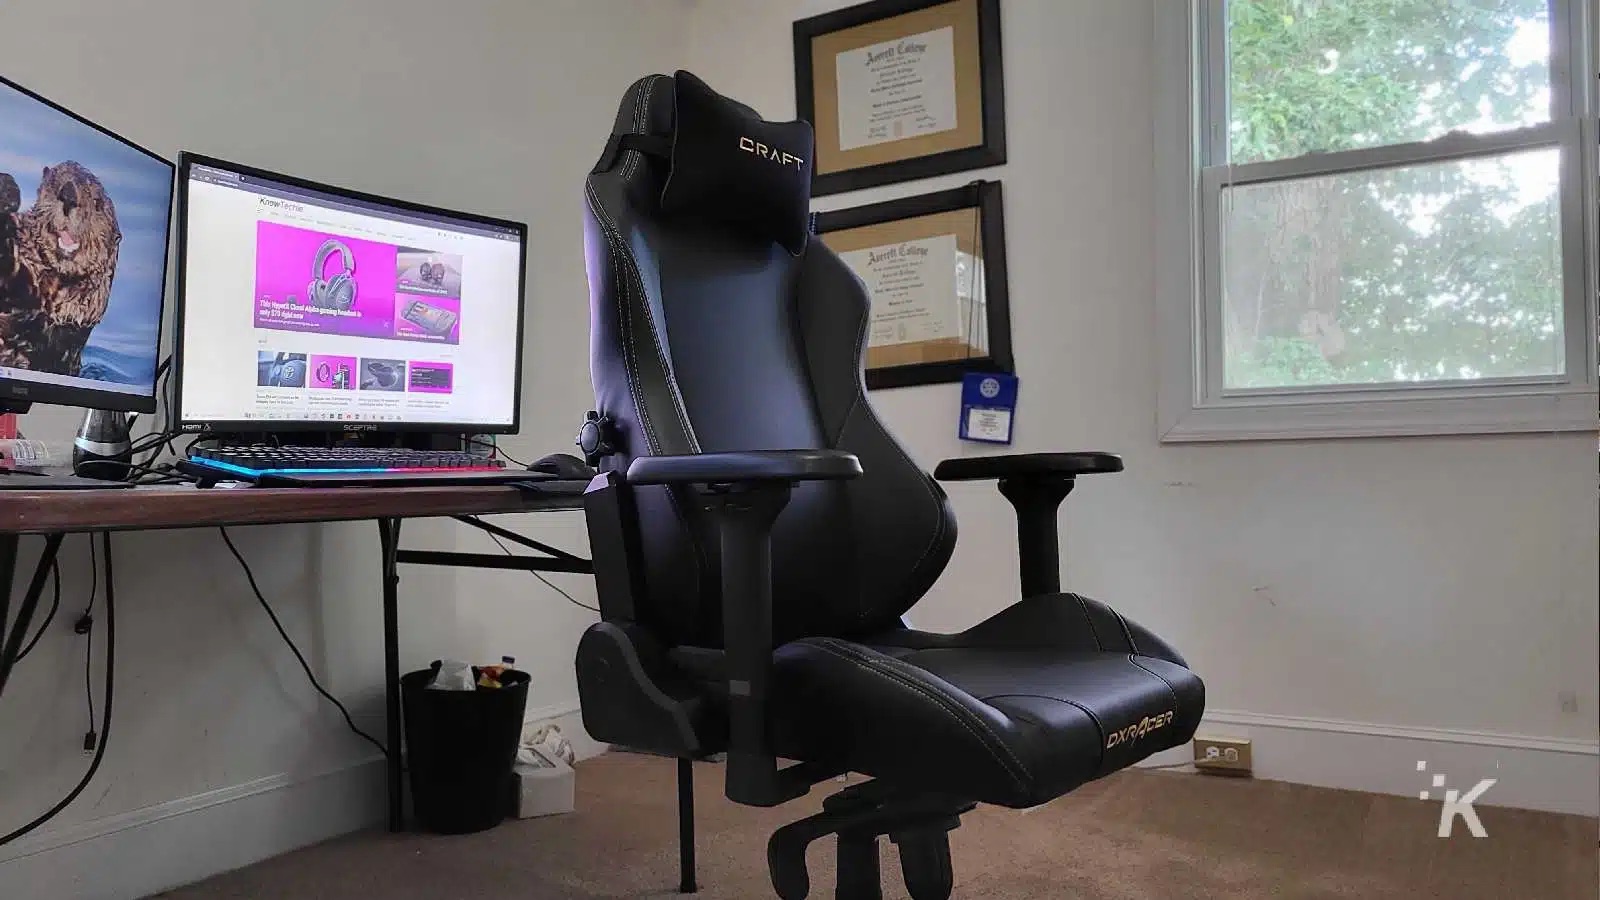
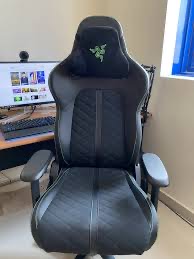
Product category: items_chair
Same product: no